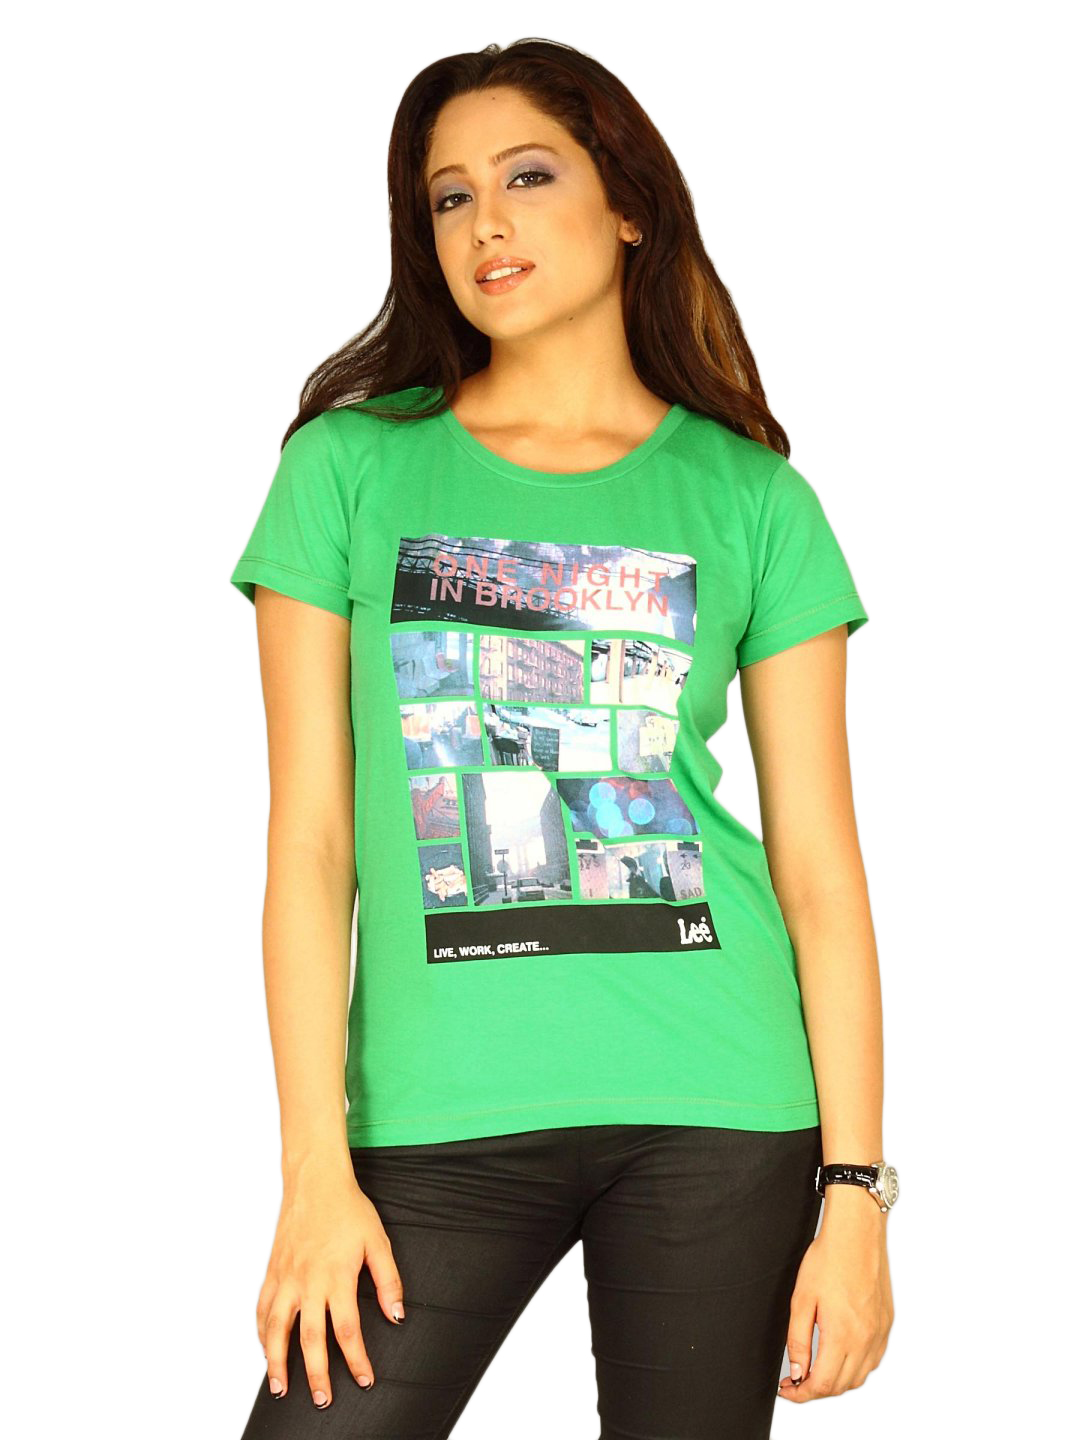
Lee Women's Green T-shirt
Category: Apparel / Topwear / Tshirts
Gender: Women
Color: Green
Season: Summer 2011
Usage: Casual